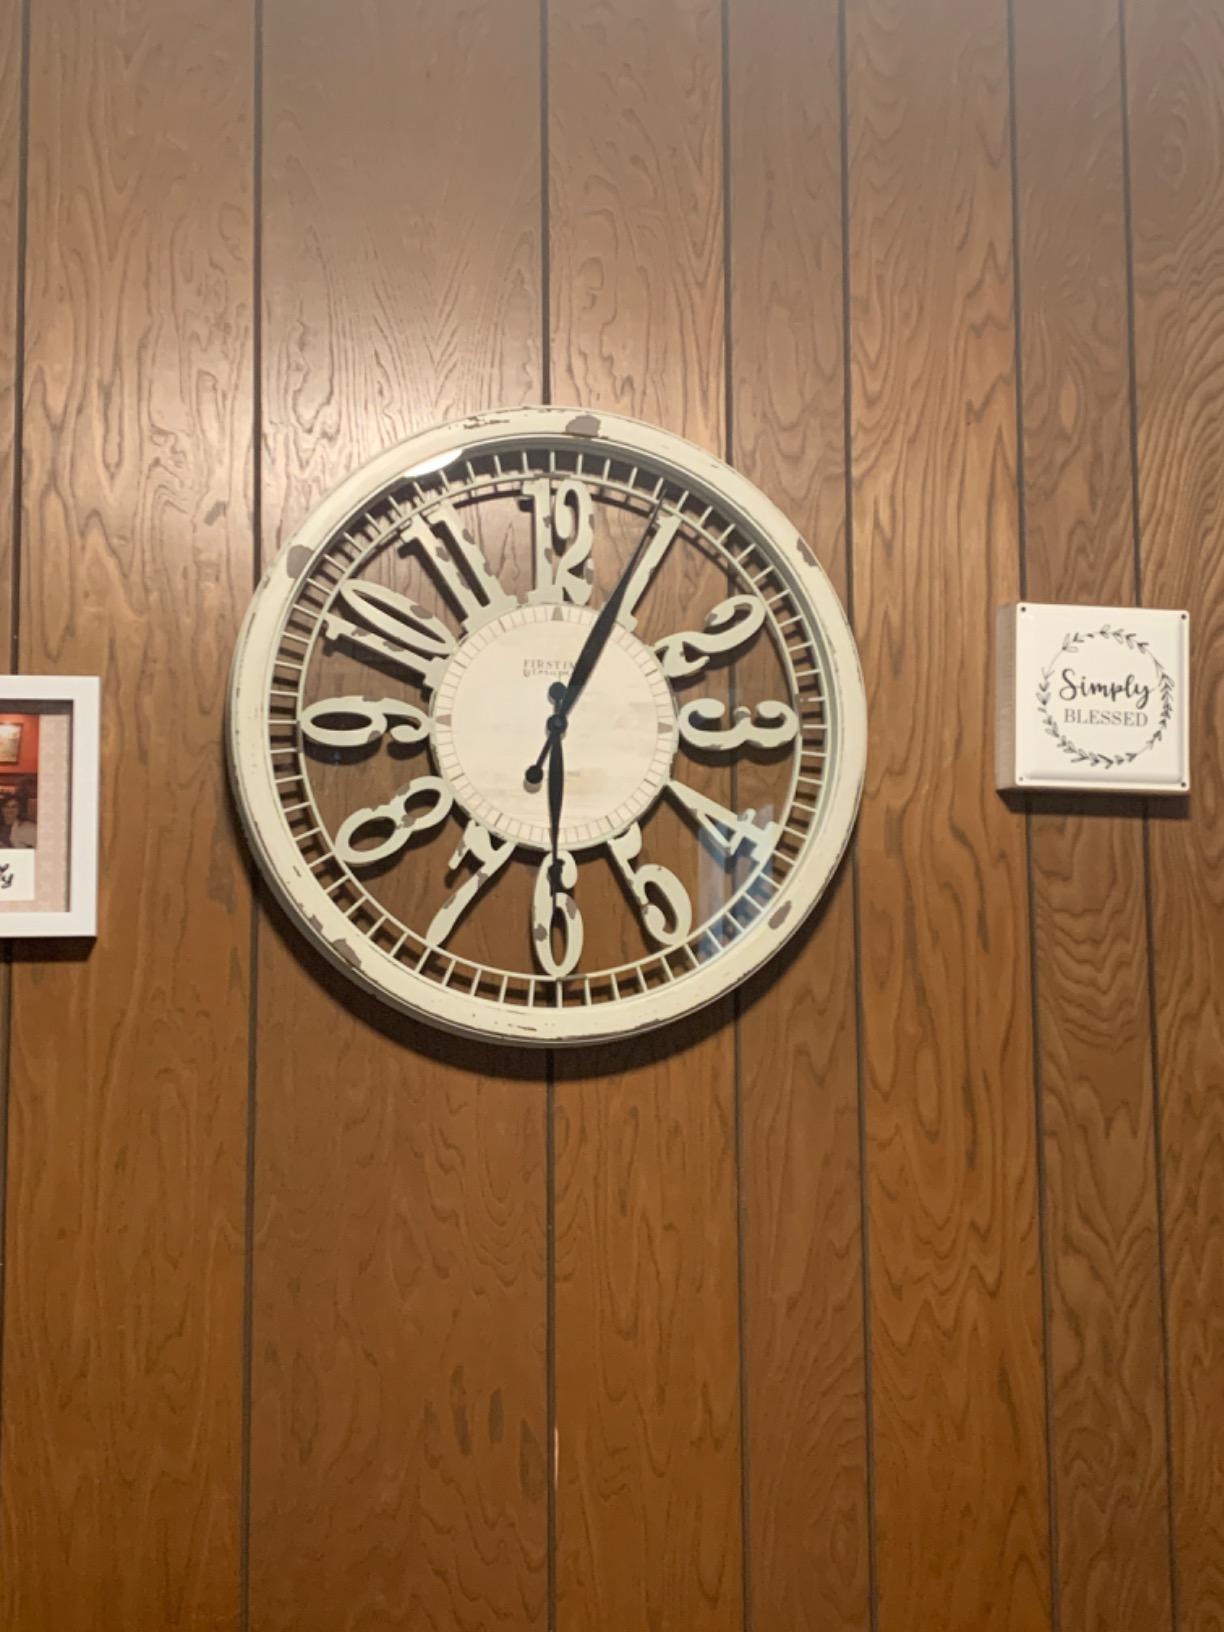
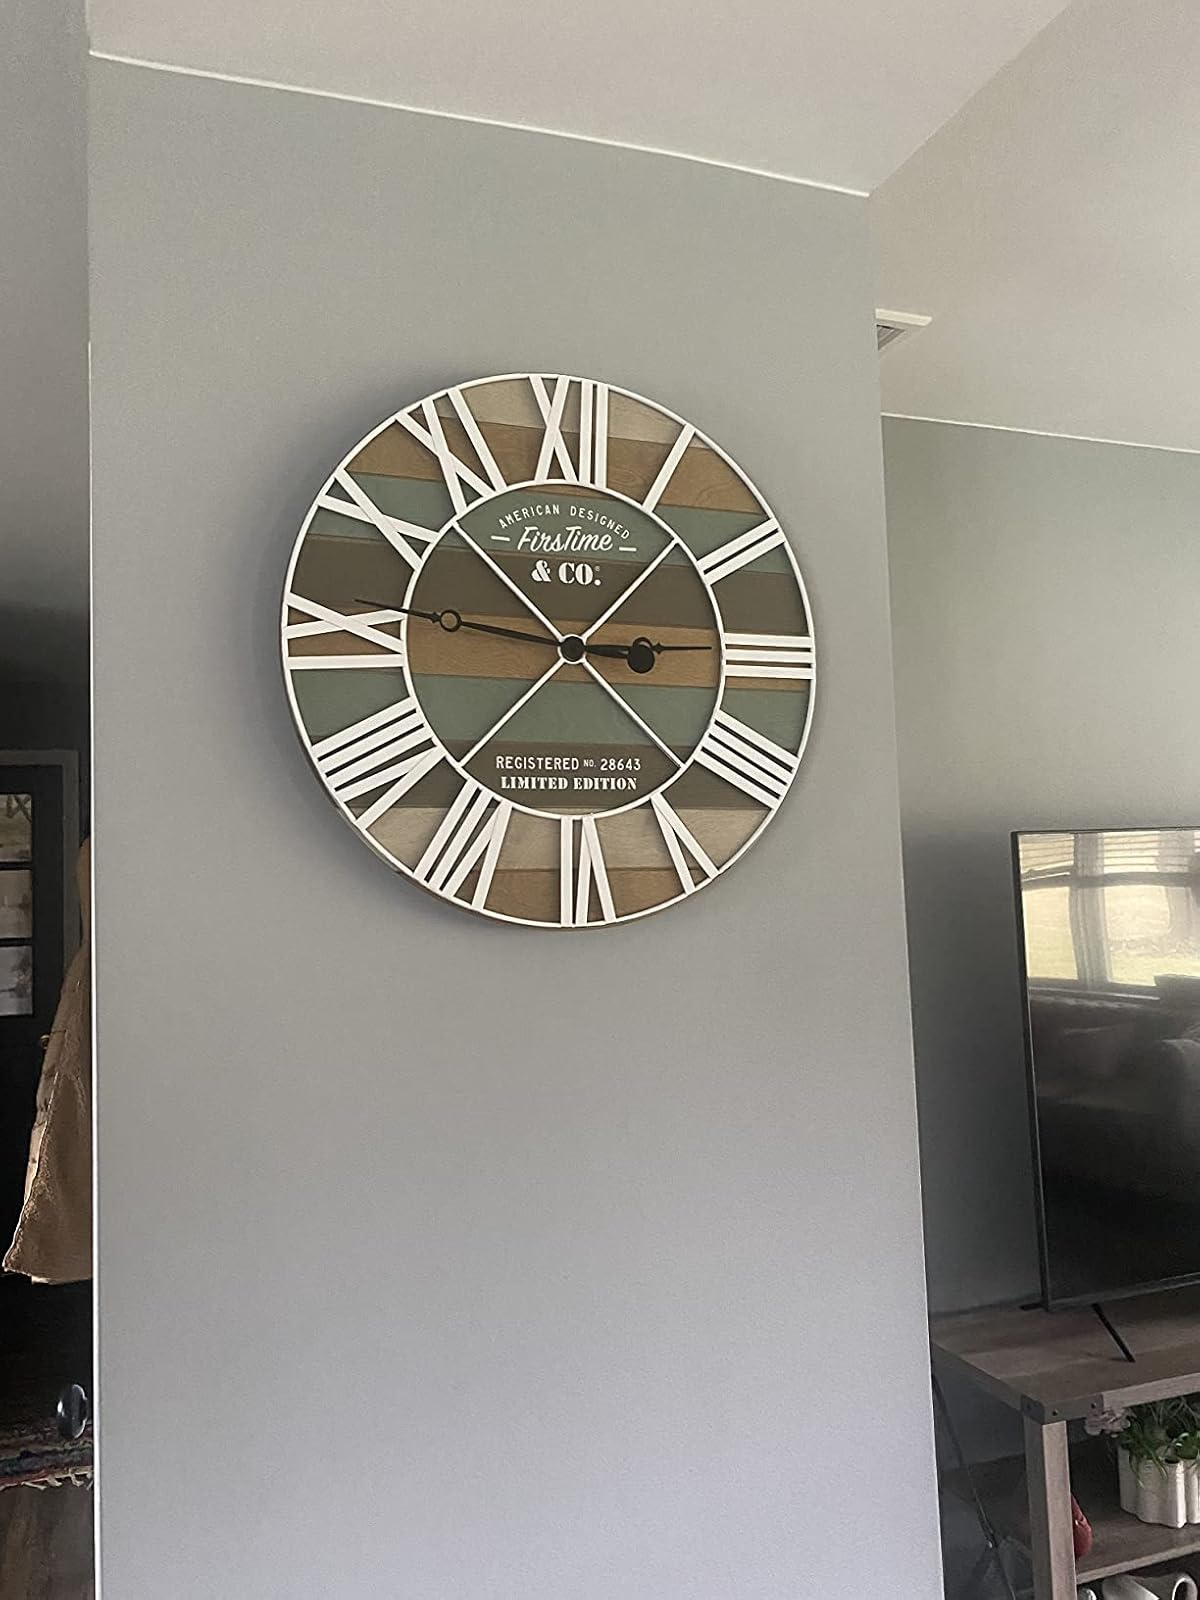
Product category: clock
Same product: no